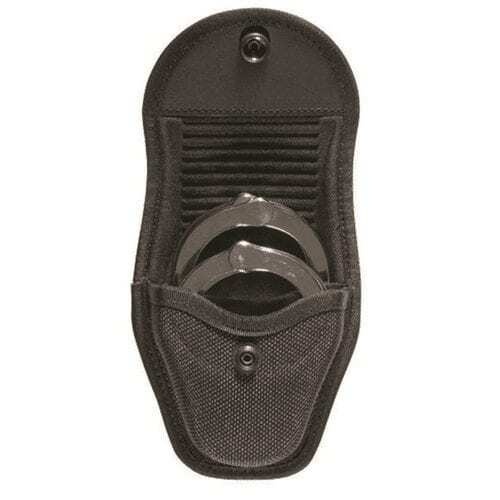
Bianchi Model 7317 Double Handcuff Case
Bianchi Model 7317 Double Handcuff Case The Model 7317 AccuMold Double Handcuff holds two pairs of standard handcuffs or similar. Made from molded and contoured trilaminate construction with Coptex knit lining. The 7317 is available with hook and loop or hidden snap closure and conveniently fits 2 in. (50 mm) or 2.25 in. (58 mm) duty belts. Handcuff Fit: Hiatt 2010-H Handcuff Fit: Hiatt 2015-H
Brand: Bianchi
Category: Business & Industrial > Law Enforcement > Cuffs